Carl Sargeant

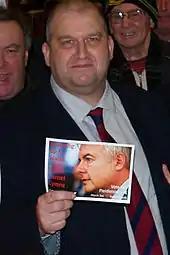
Sargeant campaigned for a Yes vote in the 2011 Welsh referendum.

In June 2011, he dismissed the three commissioners of the Local Government Boundary Commission for Wales, stating that the body "has lost the confidence of its stakeholders". The two others, also members of the Boundary Commission for Wales, resigned their posts there, leading to the start of the Sixth Periodic Review of Westminster constituencies being delayed in Wales.